Auboncourt-Vauzelles

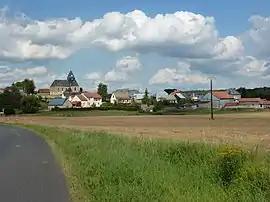
View of the Village

Auboncourt-Vauzelles is a commune in the Ardennes department in the Grand Est region of north-eastern France.